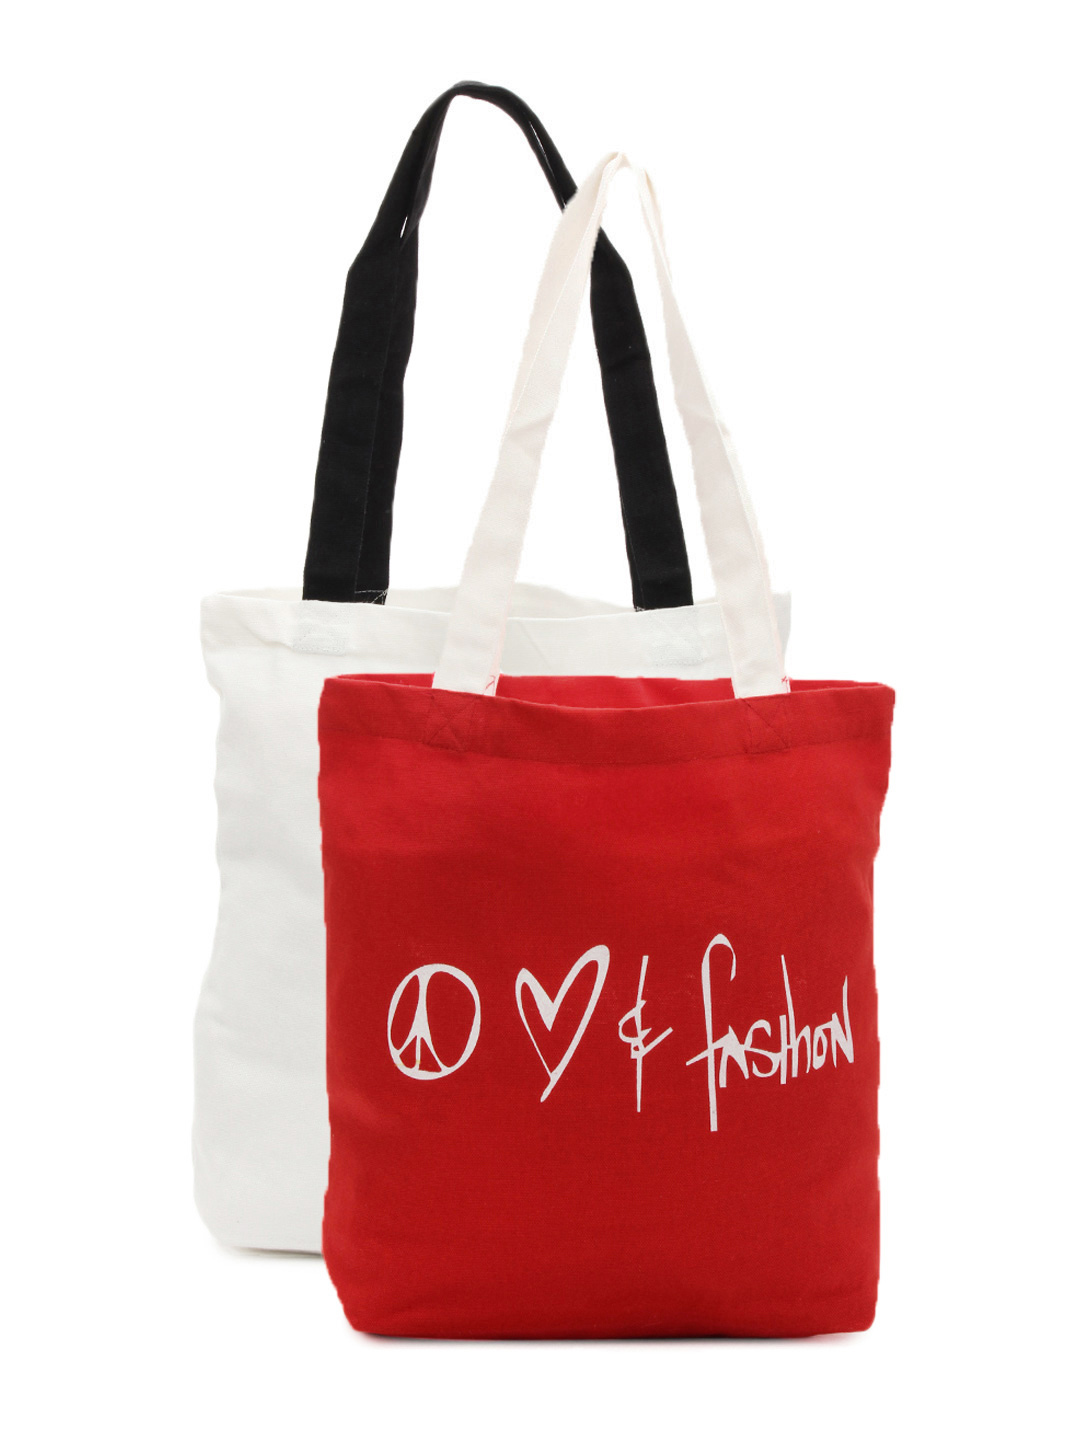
Be For Bag Women Combo pack Tote Bags
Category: Accessories / Bags / Handbags
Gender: Women
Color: White
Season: Summer 2015
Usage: Casual